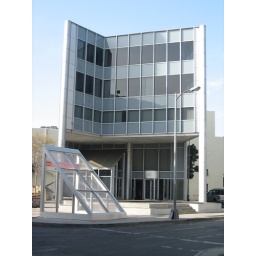
This is the facade used in Vanilla Sky when Tom Cruise jumps off the sky scrapper...digitally enhanced of course.